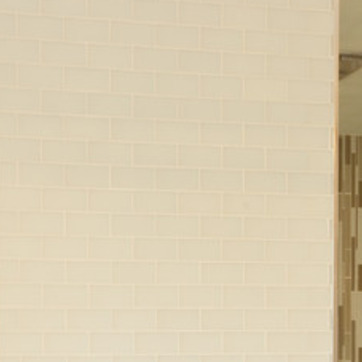
Material: tile